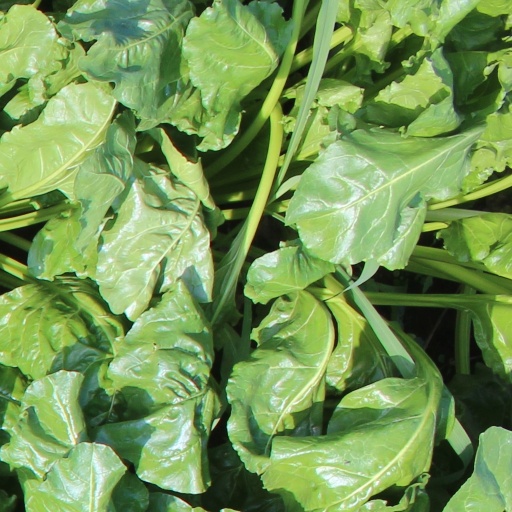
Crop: sugar beet